Karkaraly

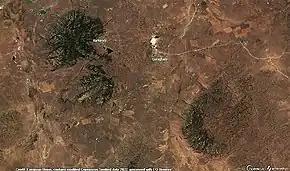
Taldy river basin and Karkaraly Range with Karkaraly city (left) and Kent Range (lower right) Sentinel-2 image.

Karkaraly ("Qarqaraly") ("Karkaralinsk"), also known as Karkaralinsk, is the capital of the Karkaraly District in the Karaganda Region of Kazakhstan. Permanent settlement in the area began as a Cossack settlement, which evolved into a Kazakh cultural center due to the Koyandy Fair which took place in the town. Its population was 9,212 as of 2009.